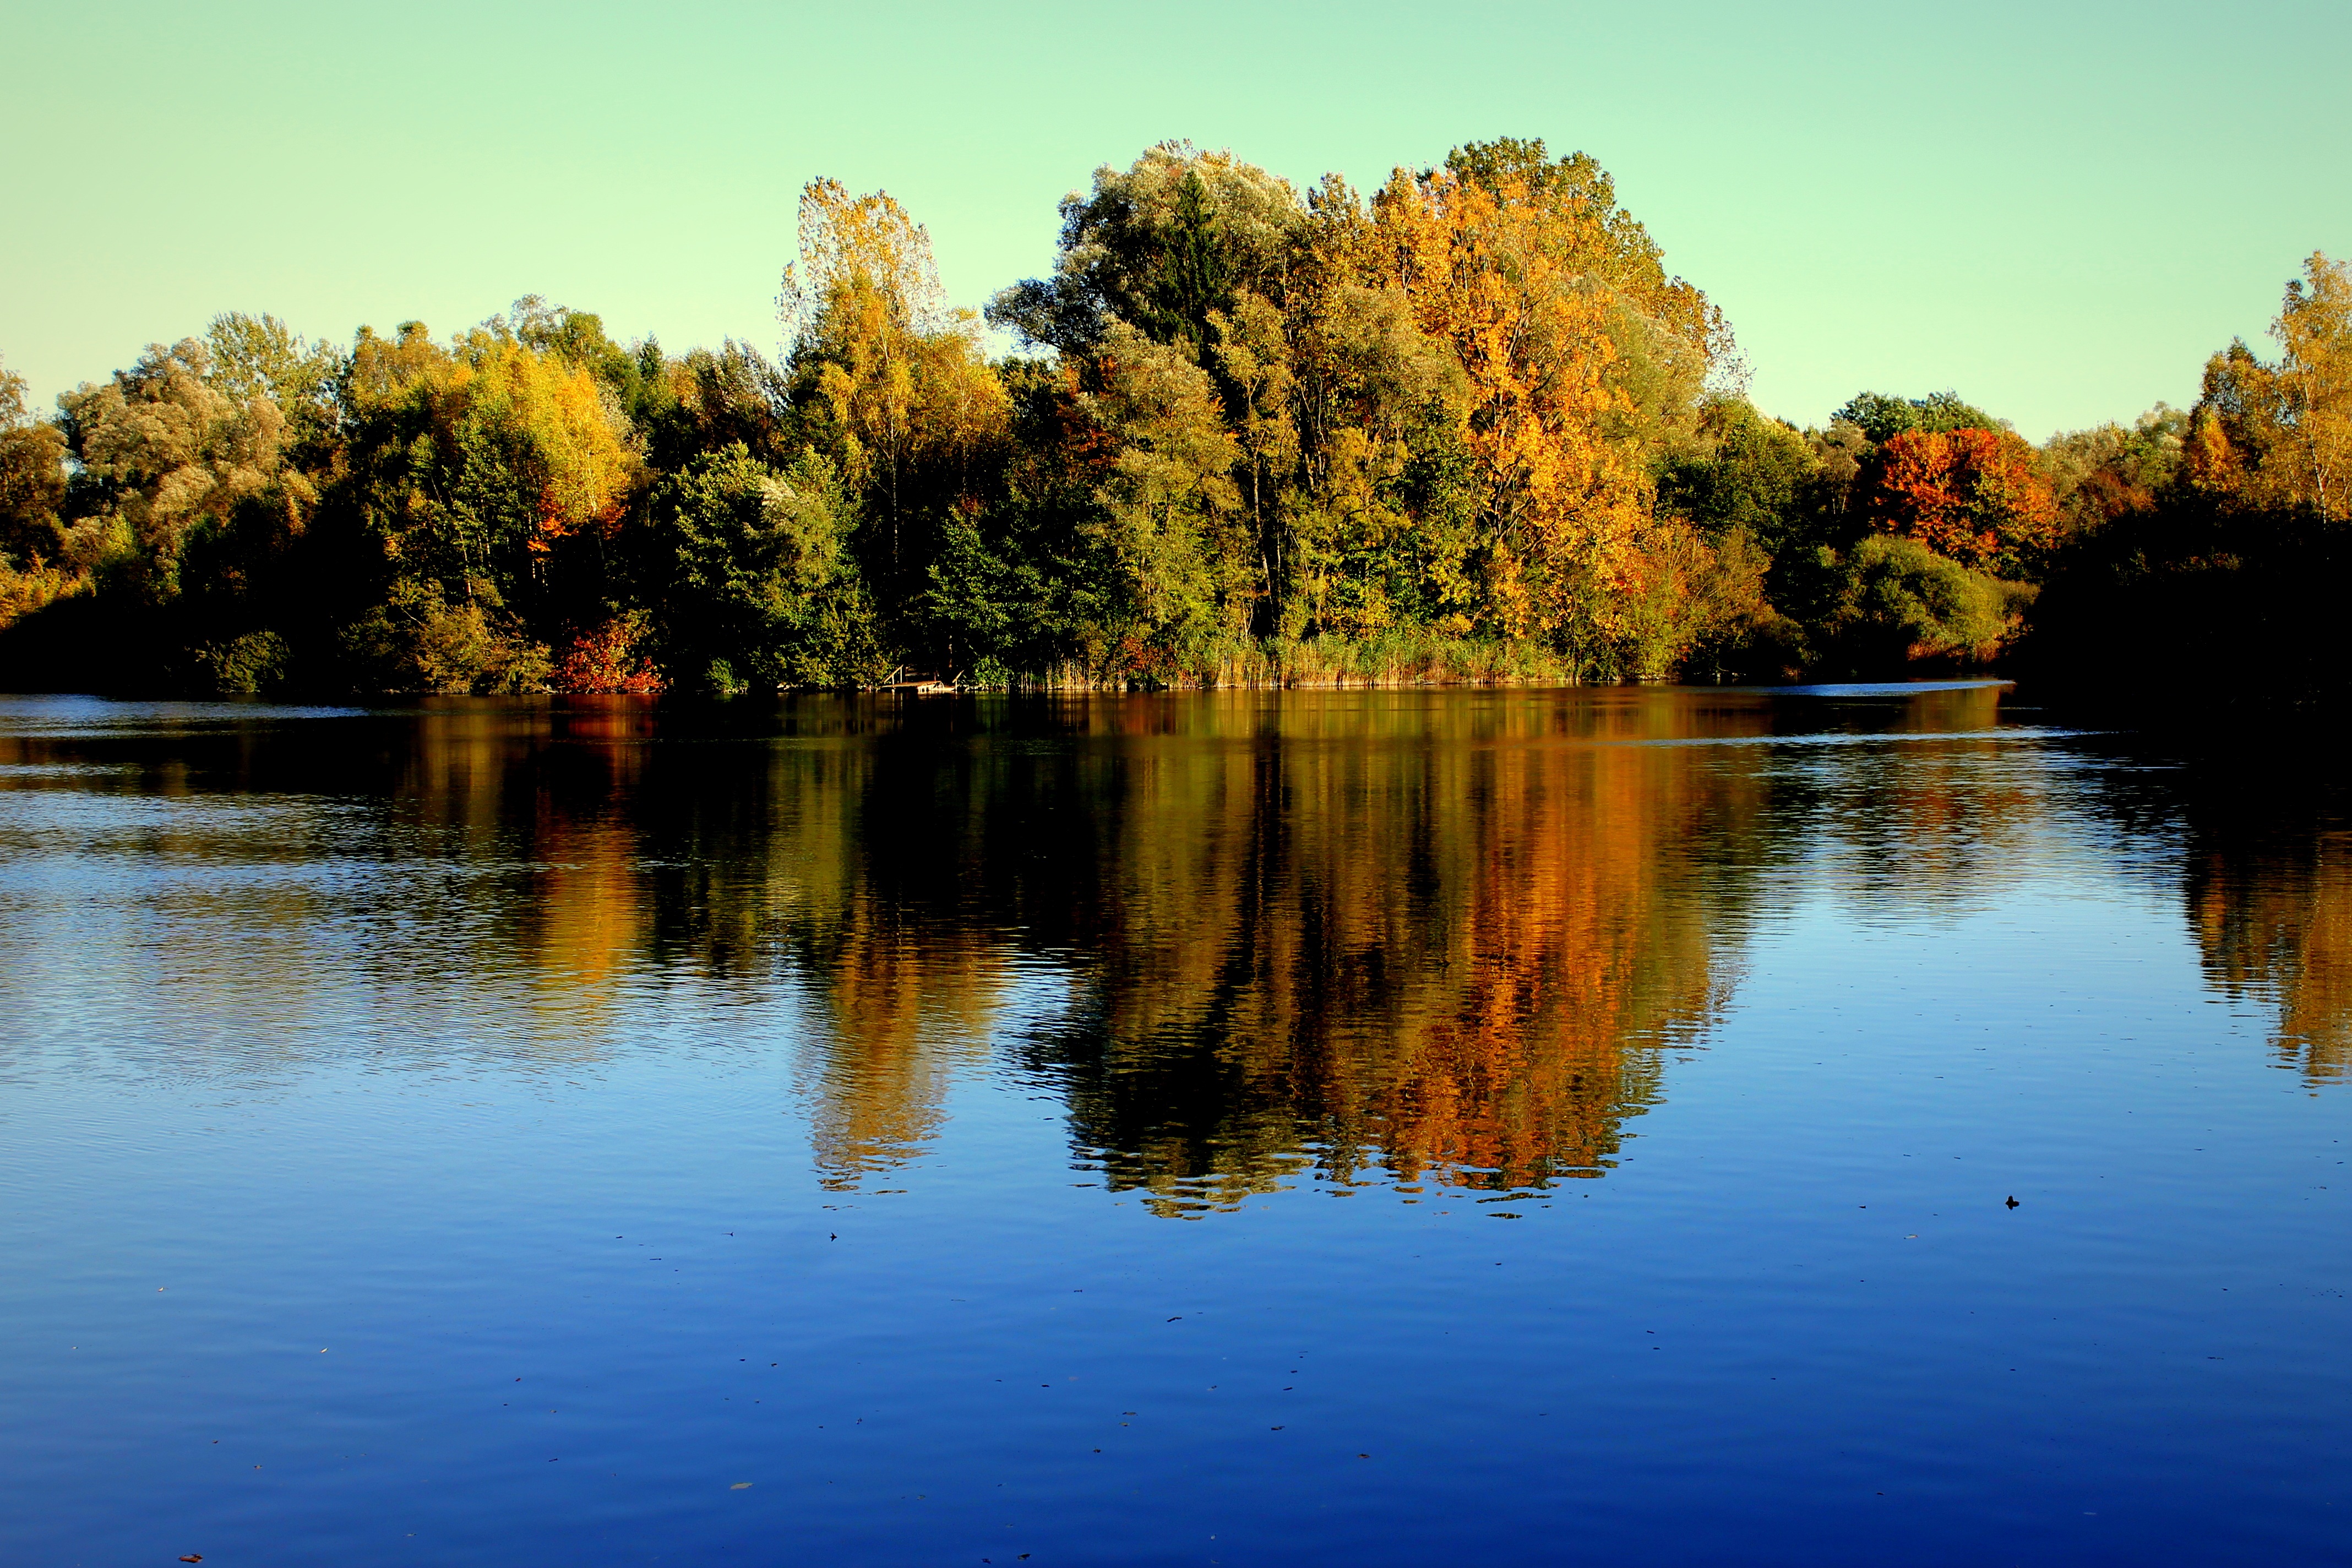
landscape, tree, water, nature, forest, plant, sunrise, sunset, sunlight, morning, leaf, lake, dawn, river, dusk, pond, evening, reflection, autumn, reservoir, season, body of water, lake view, farbenspiel, trees, woody plant